Moscow Belorussky railway station

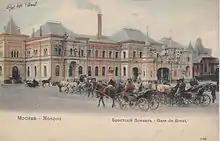

Construction of the railway from Moscow to Smolensk, and then to Minsk and Warsaw, started in the second half of the 1860s. Construction of the station, known as Smolensky, began in late April 1869. A grand opening of the Moscow–Smolensk railway took place on 19 September 1870, the station became the sixth in Moscow. In November 1871 after the extension of the railway to Belorussia, the station was renamed Belorussky Station. On 15 May 1910, the right wing of the new station opened, and on 26 February 1912, the left wing opened. The station was designed by architect . On 4 May 1912, the railway was renamed the Alexander Railway, the station was renamed Alexander Station. In August 1922, Alexander and the Moscow-Baltic railways were merged into the Moscow-Belorussia-Baltic, so the station was renamed Belorussian-Baltic station. In May 1936, after yet another reorganization of the railways, the station received its present name – Belorussky Station.